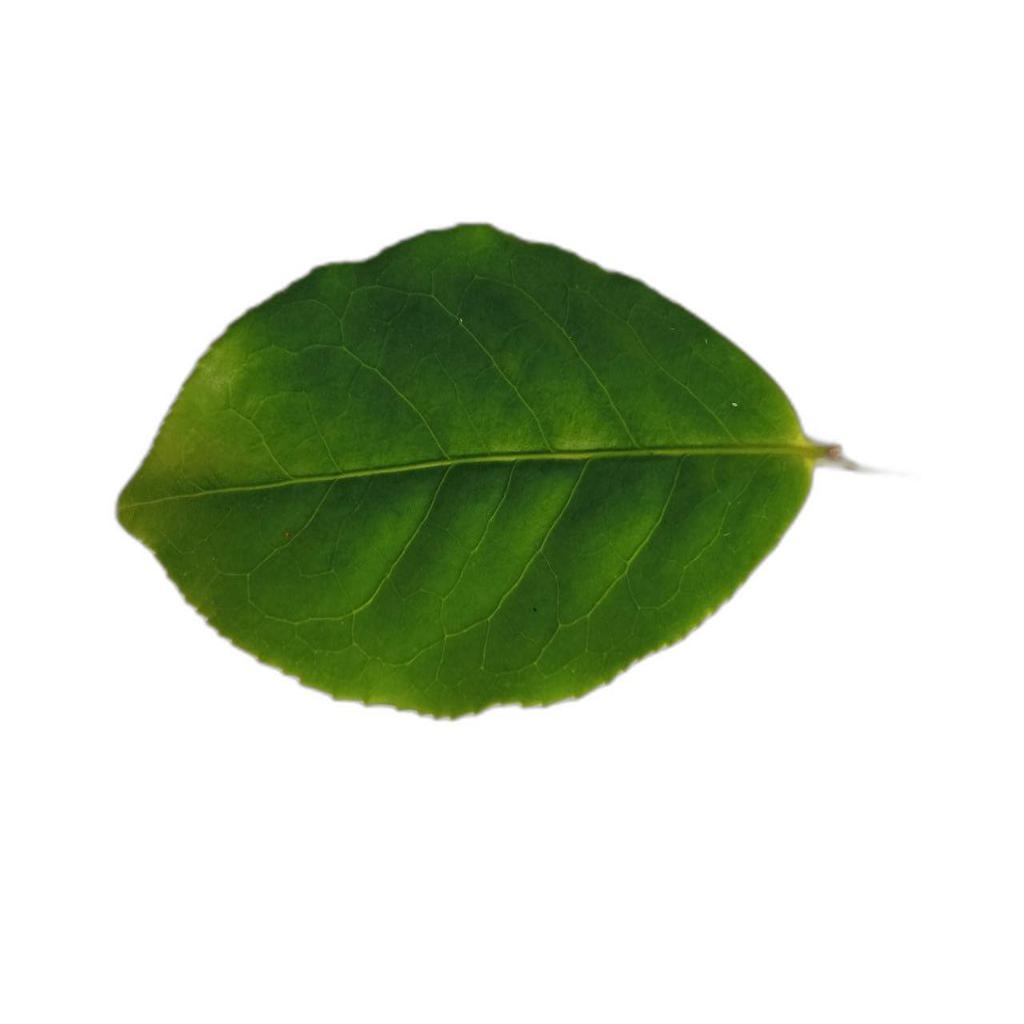
Label: Healthy